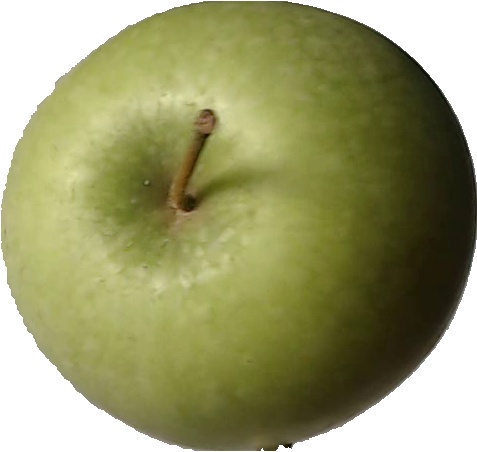
Label: apple_granny_smith_1